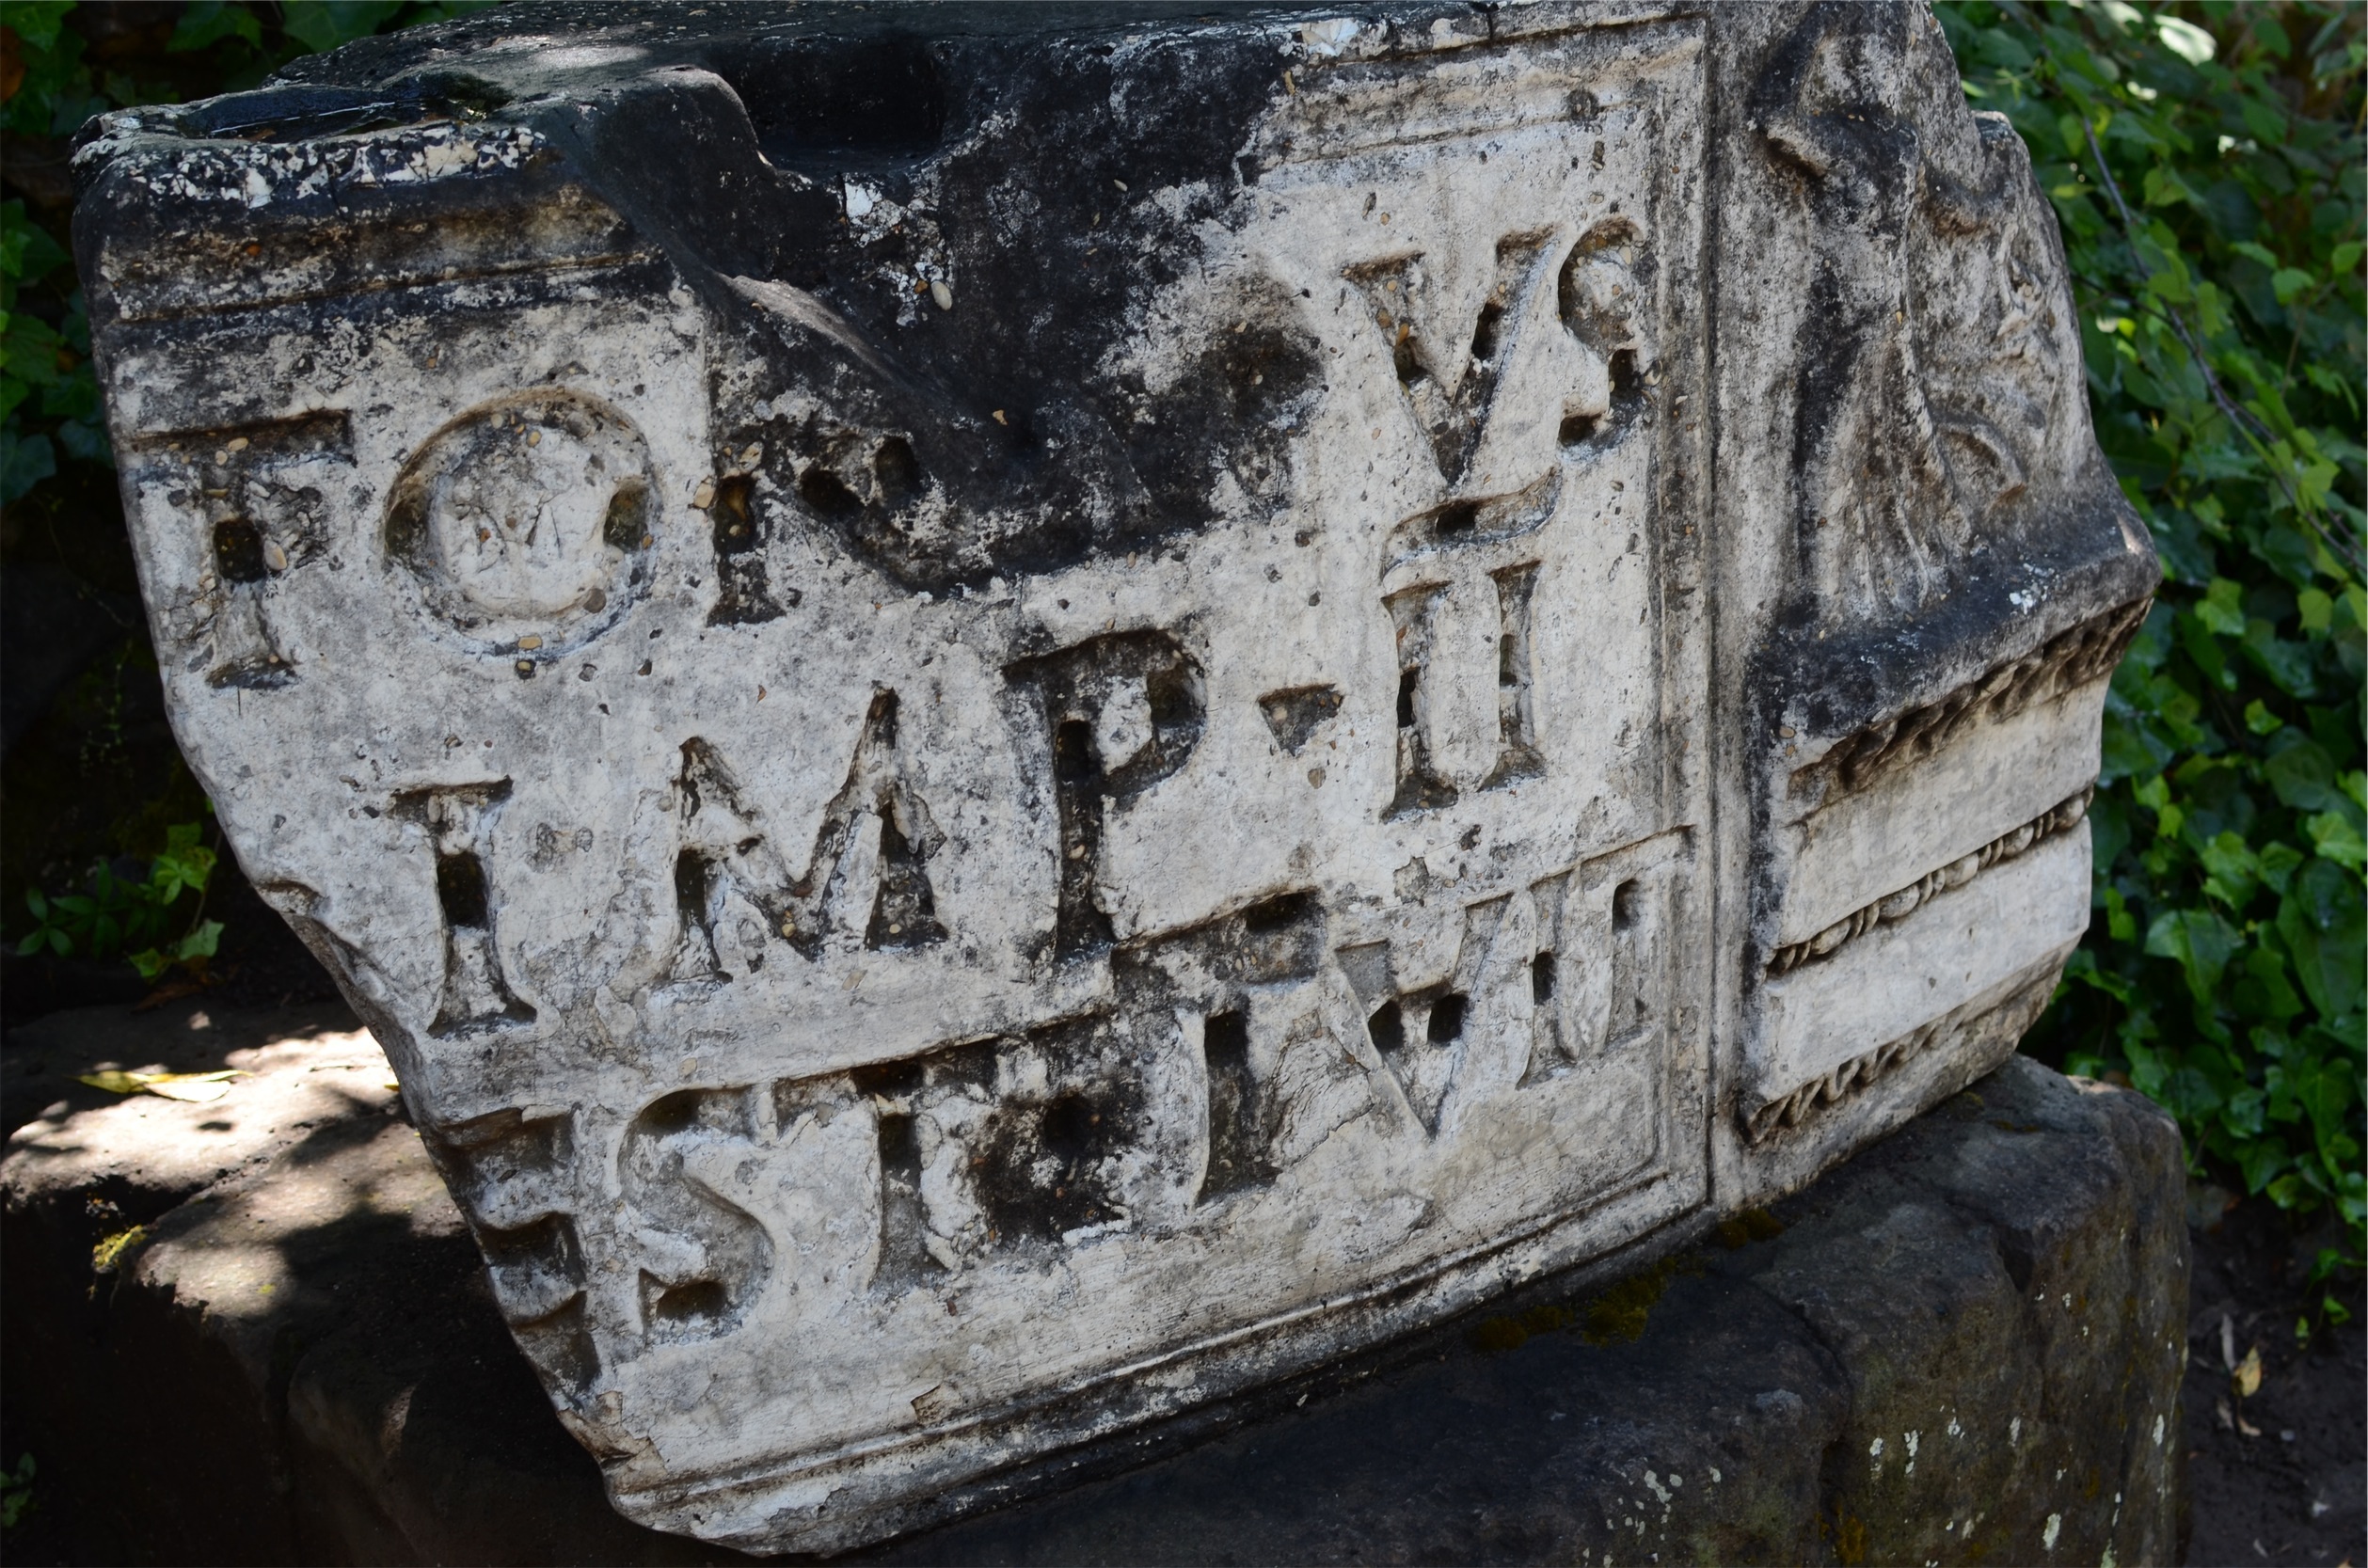
writing, rock, wood, antique, wall, stone, ancient, cemetery, grave, sculpture, art, text, ruins, words, headstone, archeology, culture, history, carving, engraving, script, engraved, stele, archaeological site, ancient history